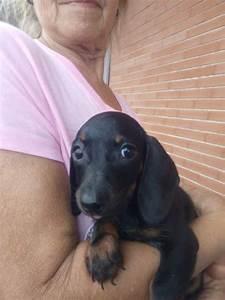
dog